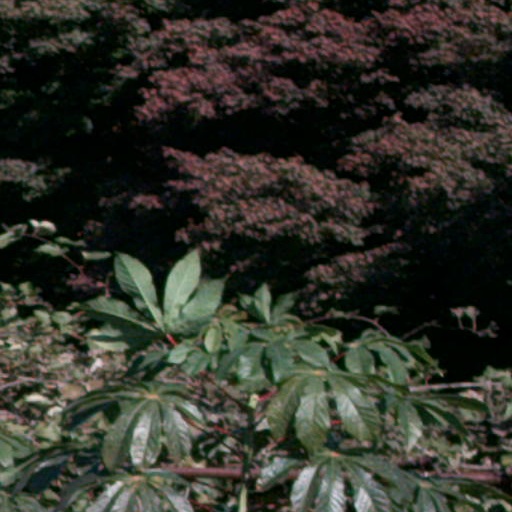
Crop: cassava